Charles McPhee

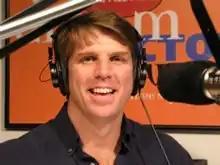
Charles McPhee

Charles Lambert McPhee (April 24, 1962 – May 8, 2011) was a researcher, author, and nationally syndicated talk radio host. On his call-in program, "The Dream Doctor Show", which began in 2000, he interpreted dreams for people. He was a nephew of best-selling author John McPhee.